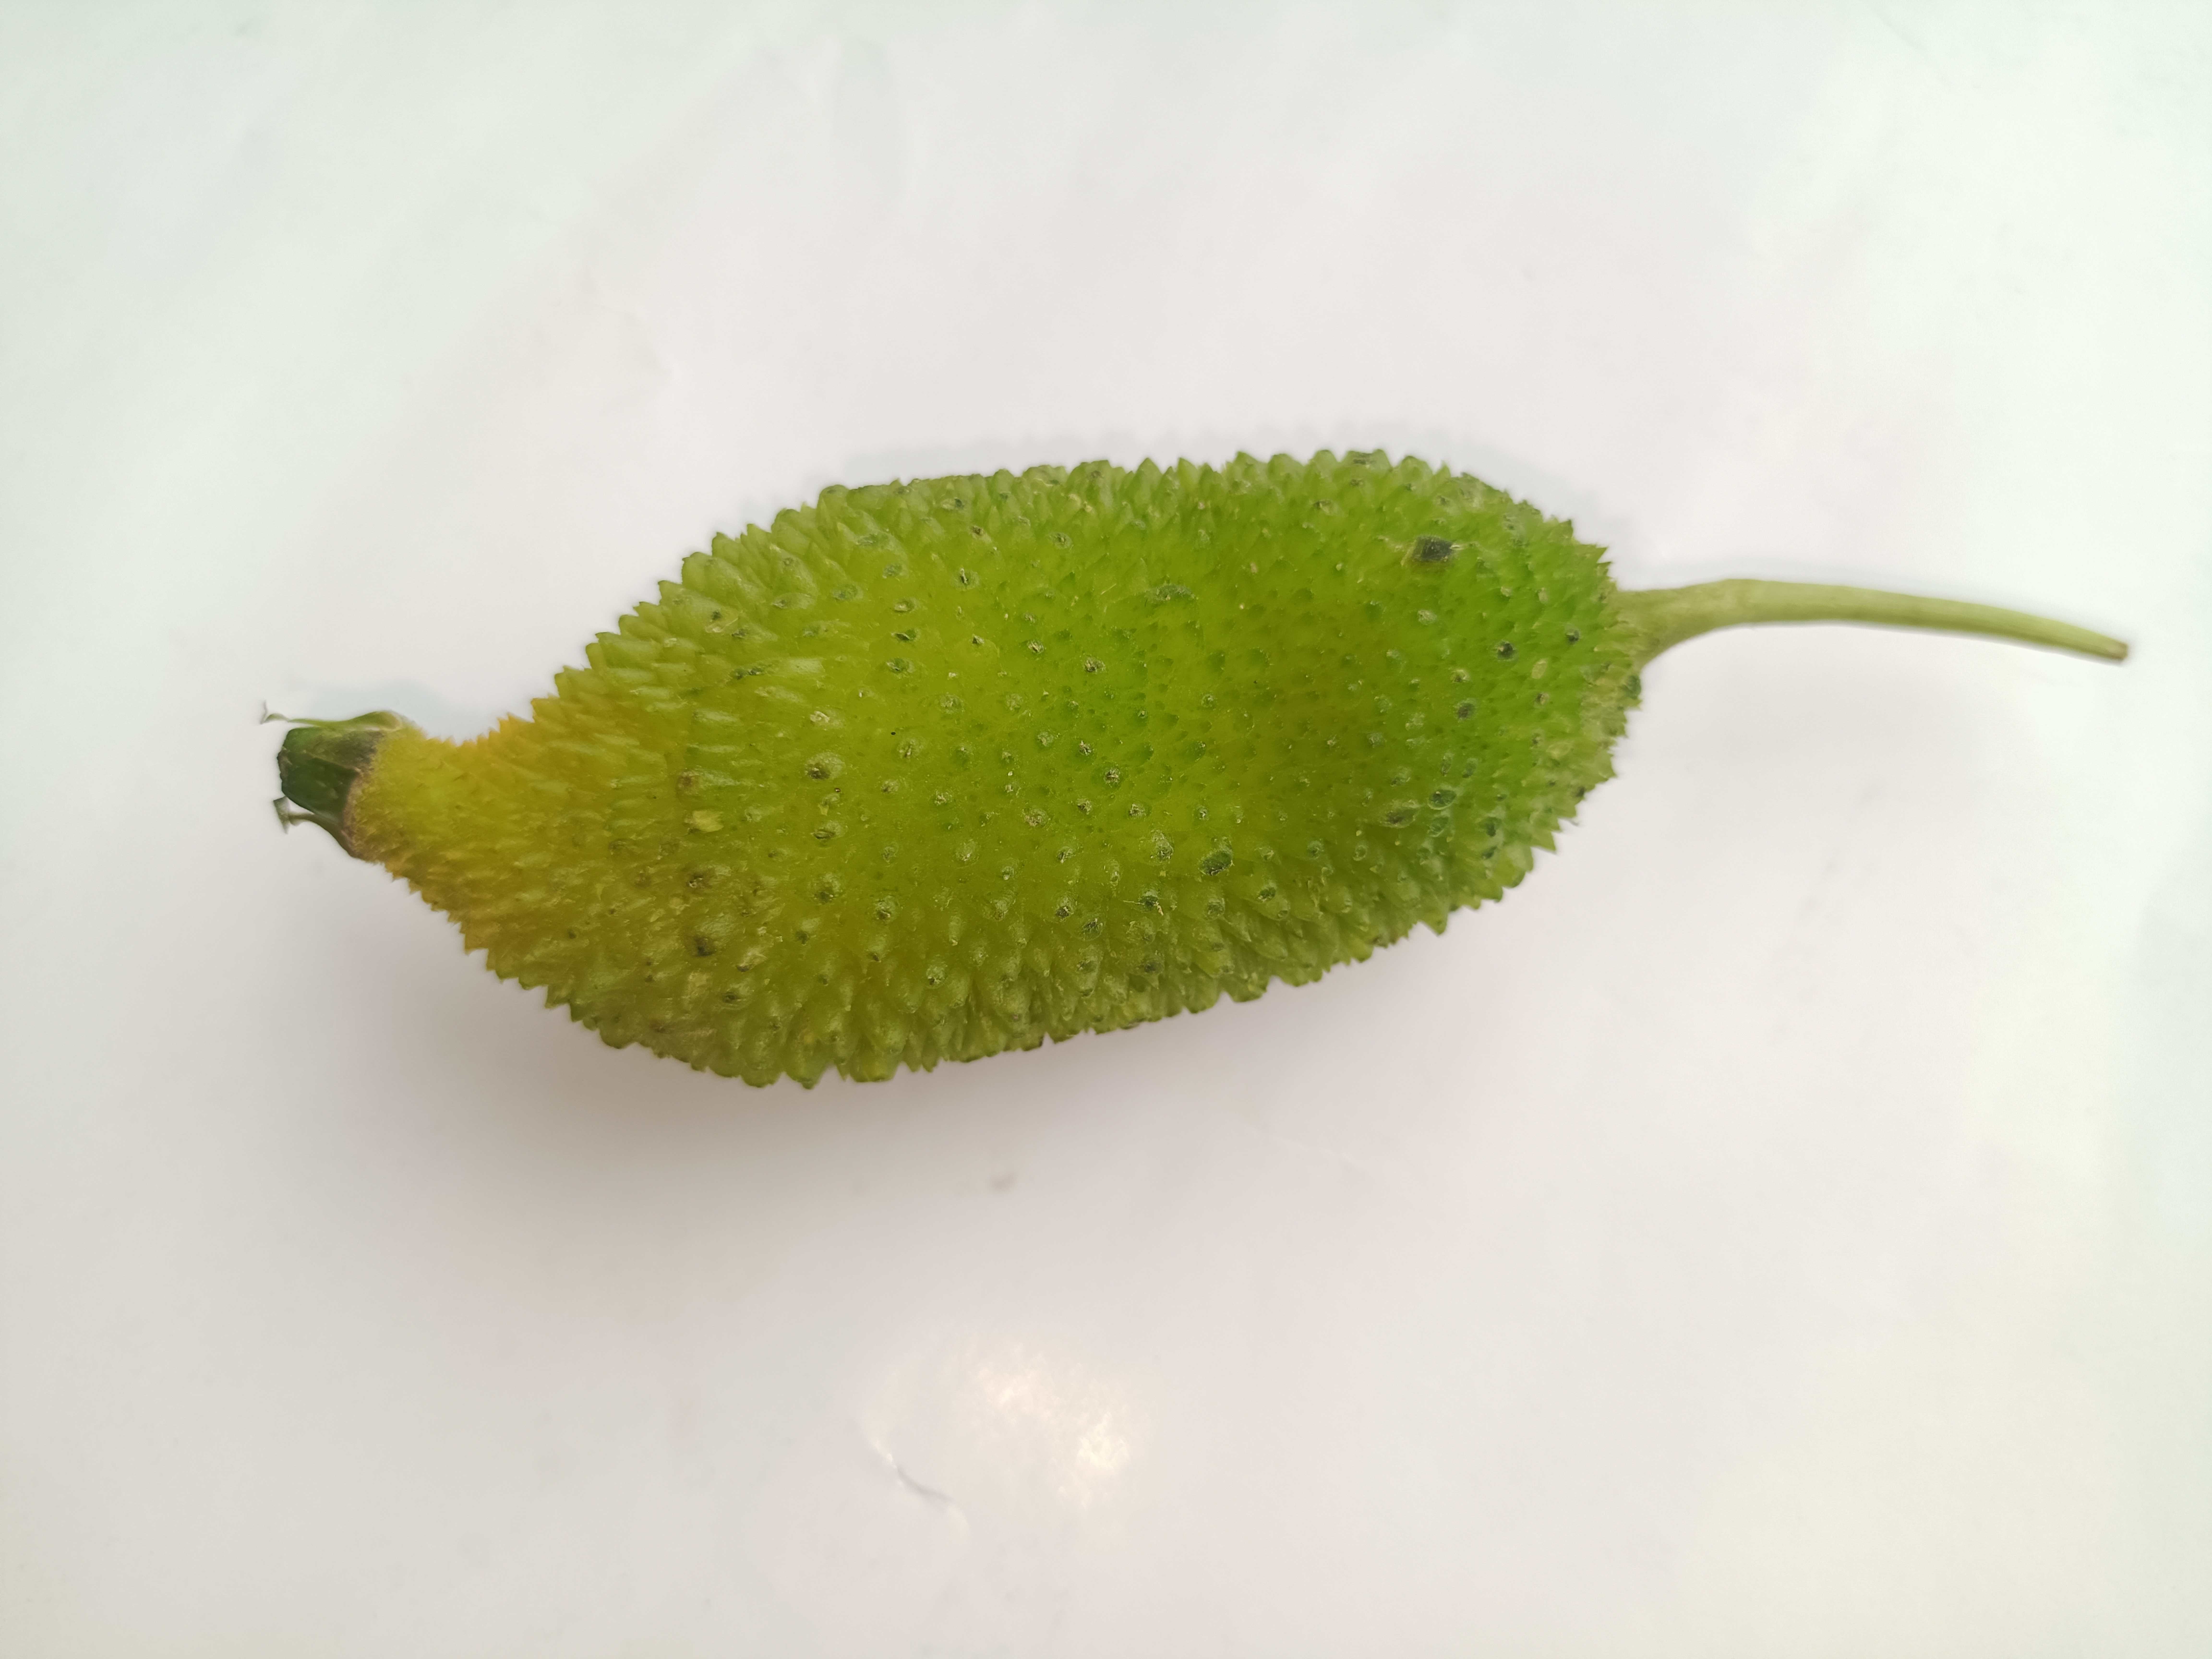
Label: Momordica dioica